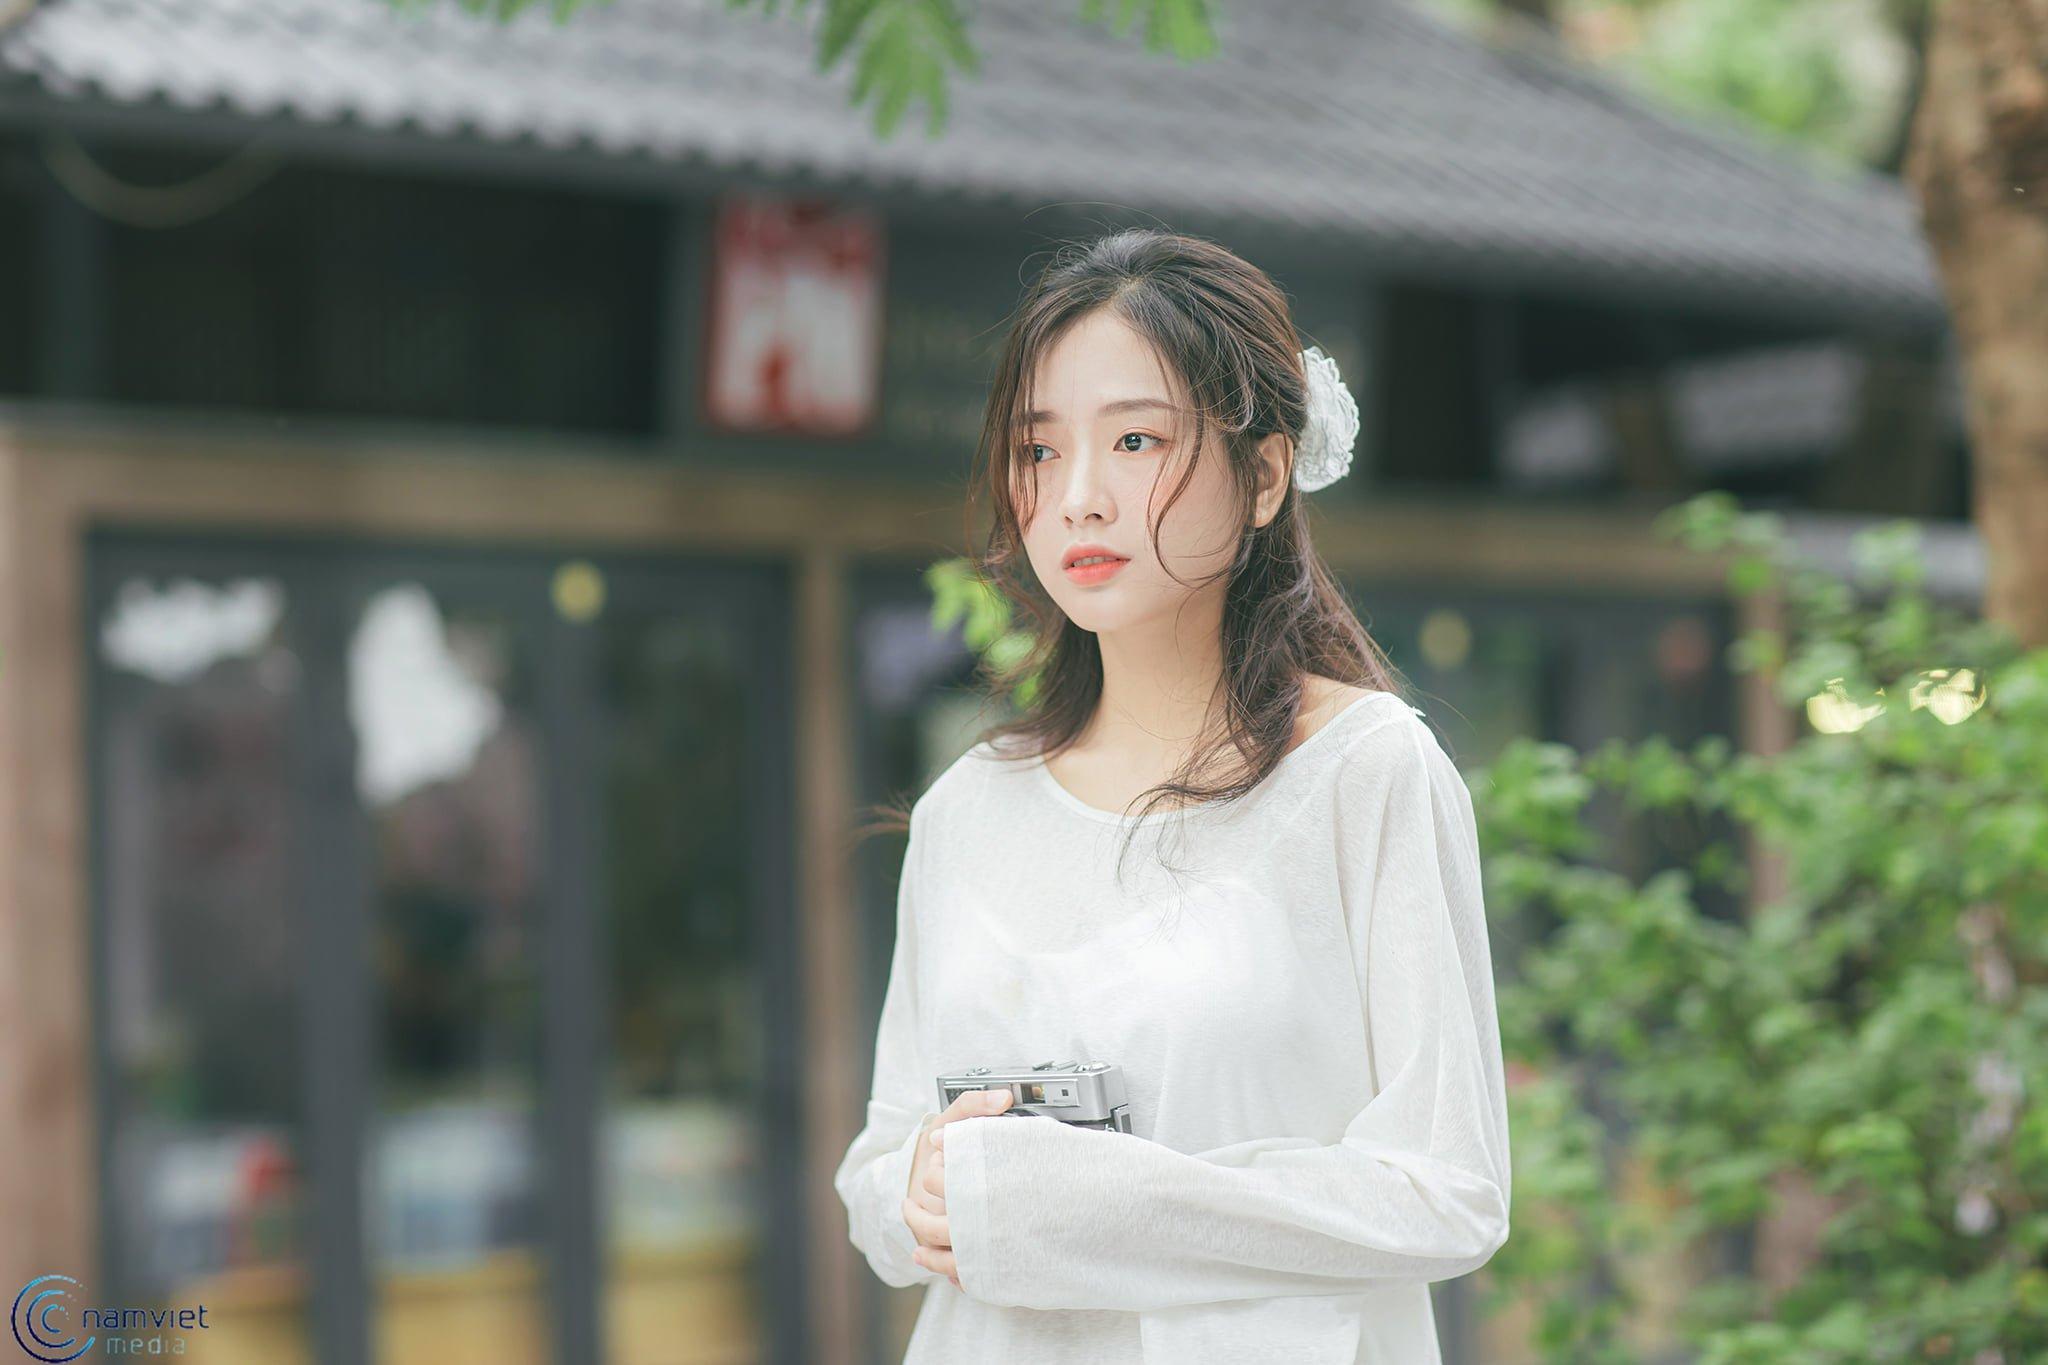
có một chiếc nơ xuất hiện ở phía trên đầu của cô gái